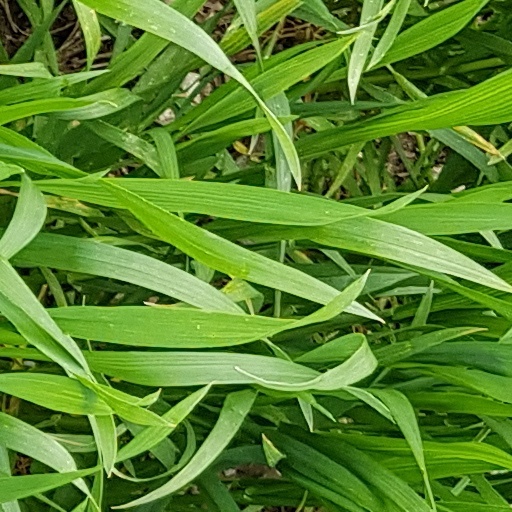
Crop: wheat